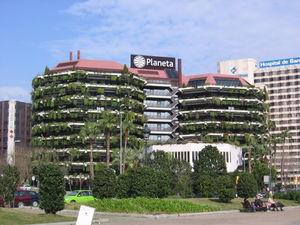
Grupo Planeta est un groupe international d'édition et de communication d'origine espagnole.
Seix Barral est une maison d'édition espagnole basée à Barcelone, consacrée en grande partie à des œuvres écrites en espagnol. Elle décerne chaque année les prix Biblioteca Breve et Crónicas Seix Barral, respectivement destinés à des romans inédits et à des chroniques journalistiques.